History of the Toronto Blue Jays

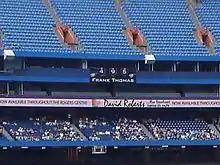
Banner at Rogers Centre, showing Frank Thomas' home run count.

The Blue Jays had a good start to the 2005 season. They led the AL East from early to mid-April and held their record around .500 until late August. The Jays were hit with the injury bug when third baseman Corey Koskie broke his finger, taking him out of the lineup, but the club was pleasantly surprised with the performance of rookie call-up Aaron Hill in his stead. On July 8, just prior to the All-Star break, Blue Jays ace Roy Halladay was struck on the shin by a line drive, resulting in a fractured leg. Though Halladay's injury was hoped to be minor, the recovery process was met with constant delays, and eventually, he was out for the rest of the season. Prior to his injury, the Blue Jays were in serious wild card contention, but soon fell out of the playoff race. The team received glimpses of the future from September call-ups Guillermo Quiróz, John-Ford Griffin, and Shaun Marcum. Marcum made himself noteworthy by posting an ERA of 0.00 over 5 relief appearances and 8 innings in September. Josh Towers also stepped up, showing largely unseen potential by going 7–5 with a 2.91 ERA in the second half of the season.